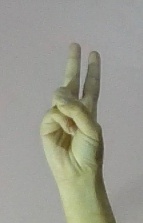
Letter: taa